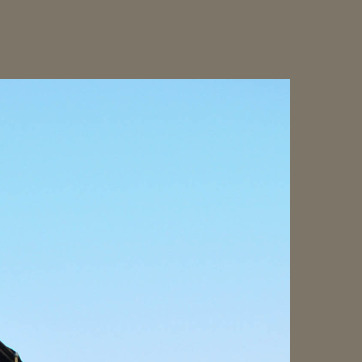
Material: sky